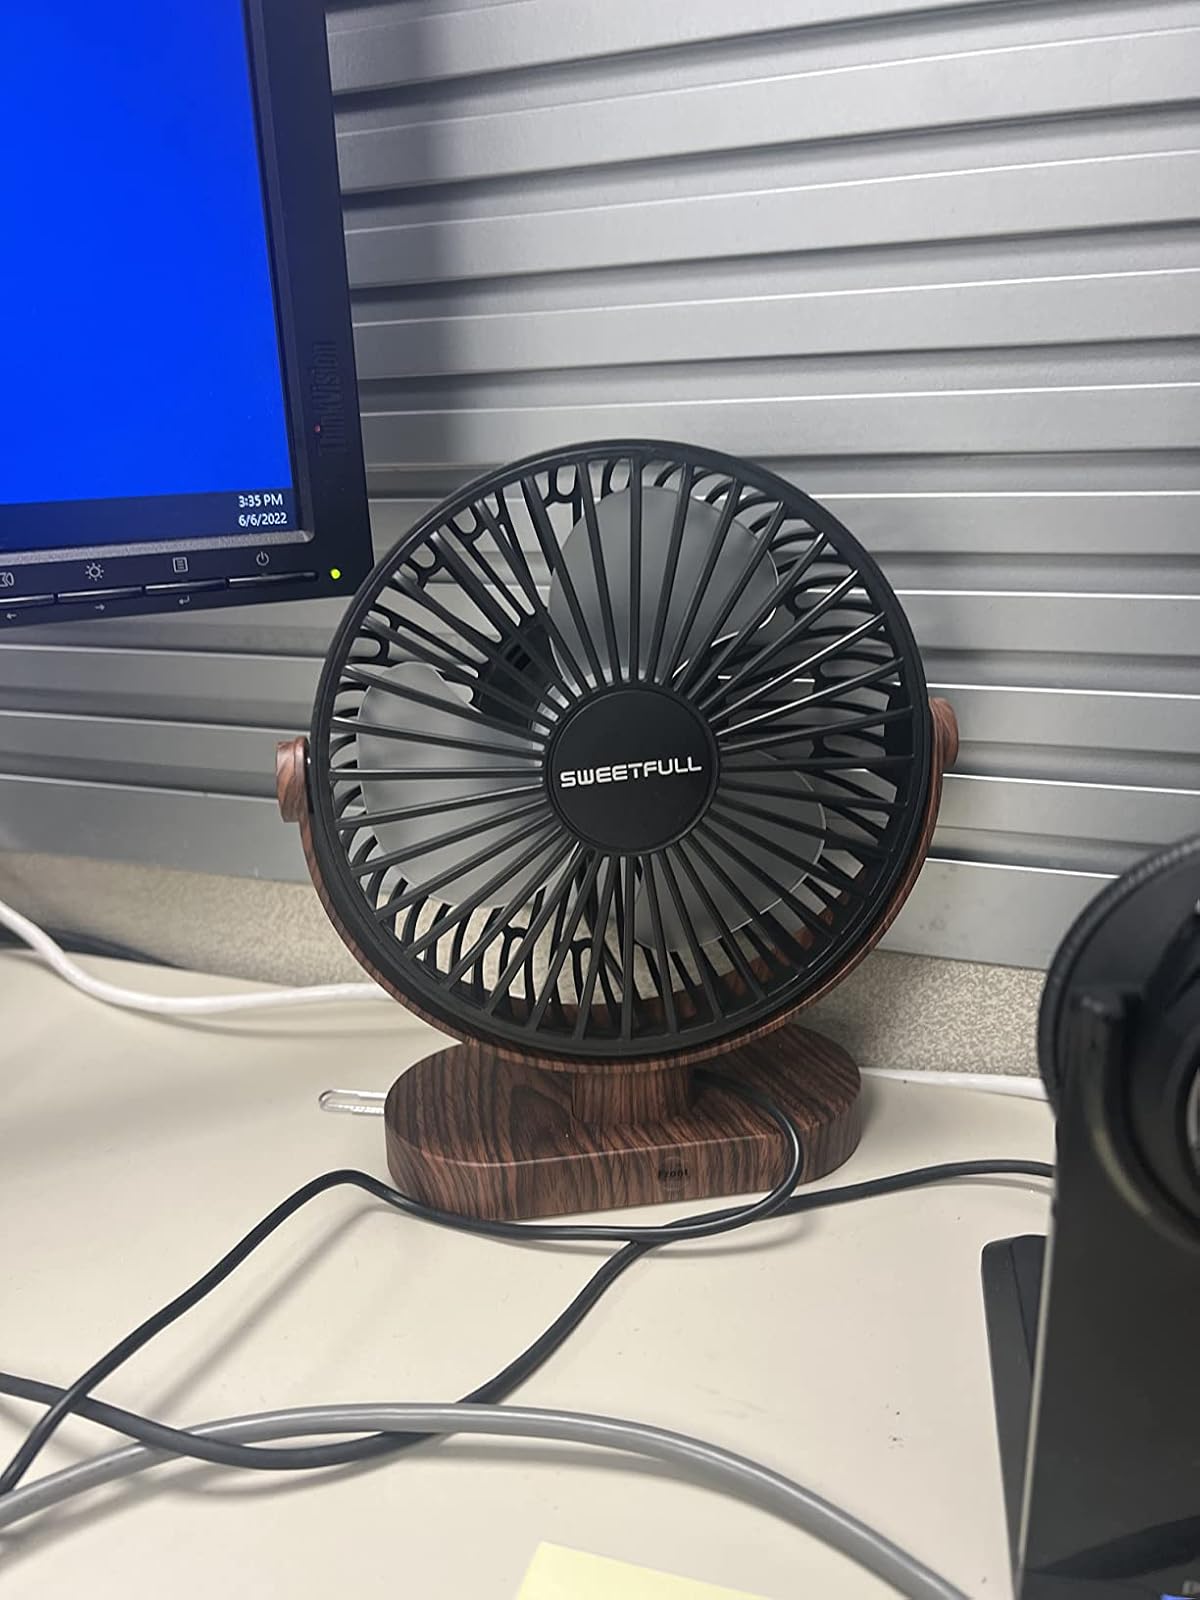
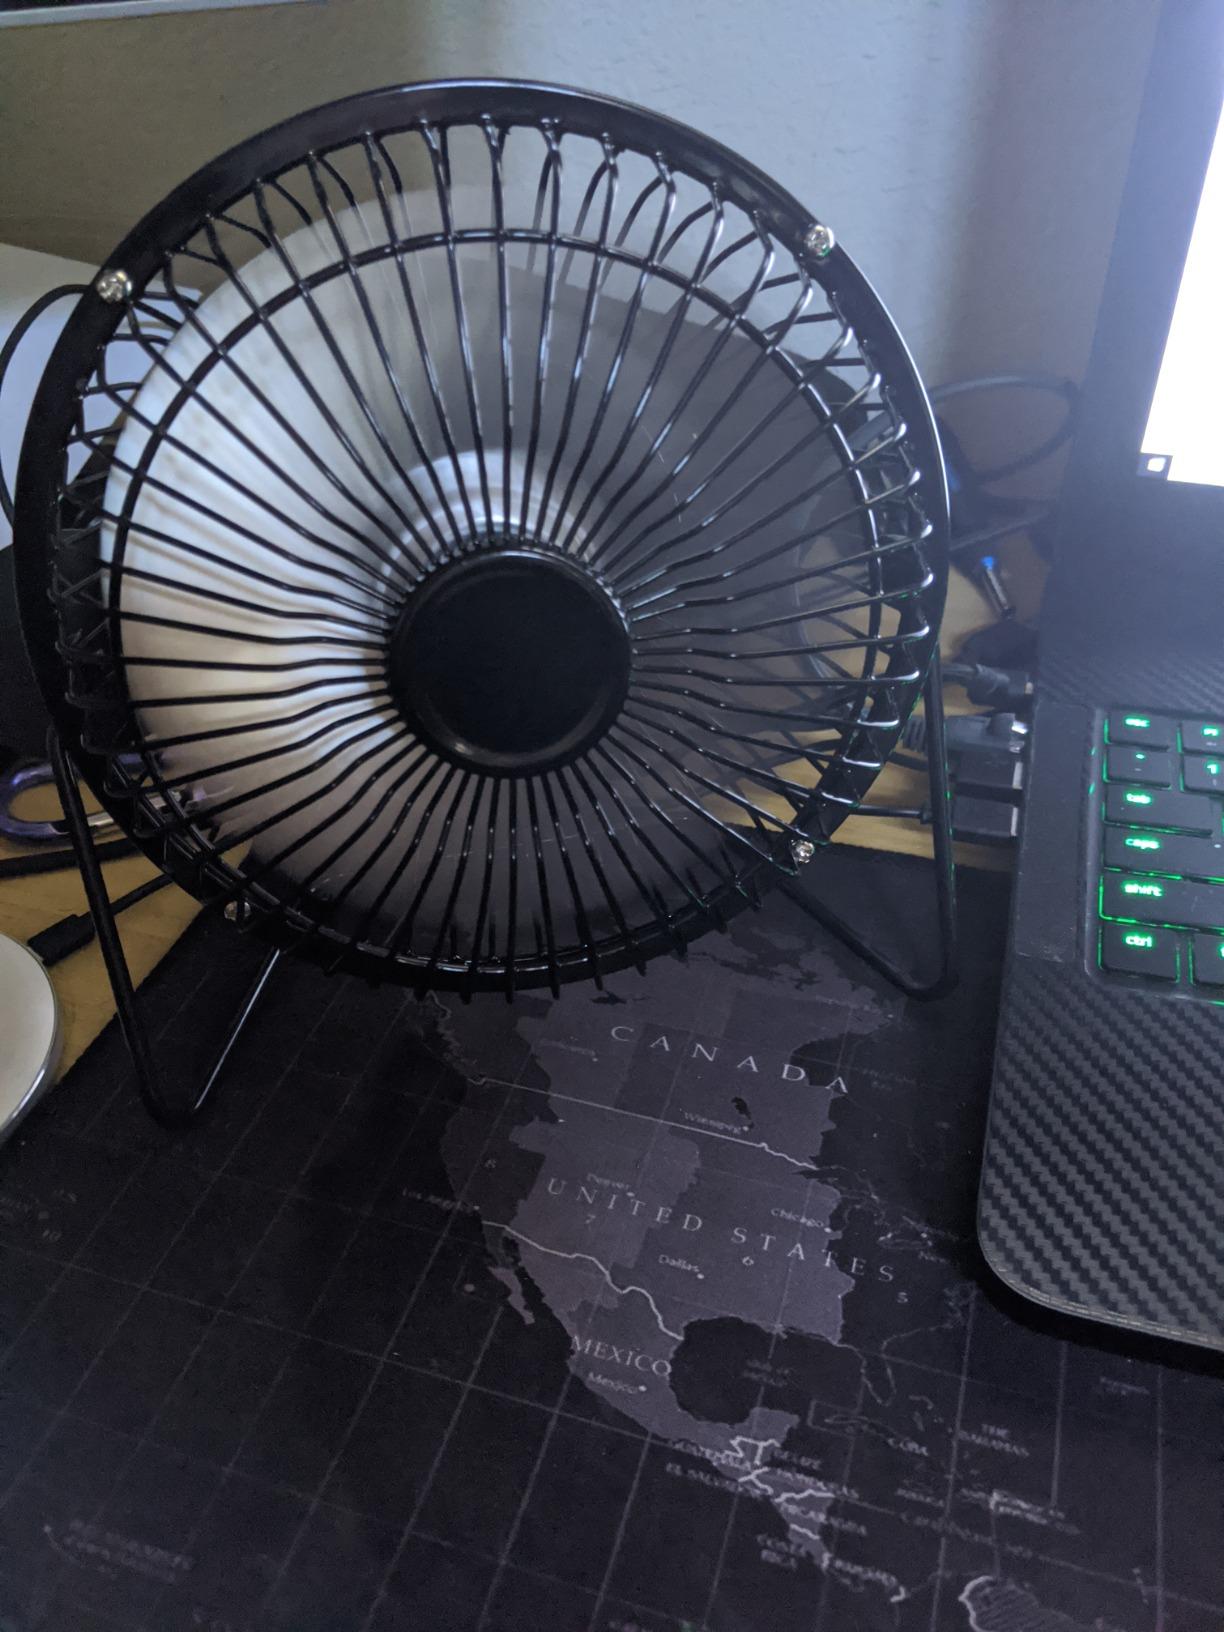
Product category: fan
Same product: no